William Henry Baumer Jr.

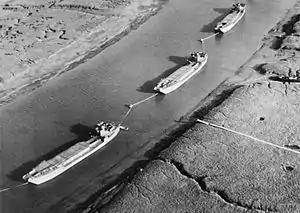
Dummy landing craft used as decoys in the period before D-Day

Early in his military career, Baumer was stationed with the 18th Infantry Regiment at Fort Wadsworth, New York, before being assigned to Camp Dix, New Jersey, where he worked with the Civilian Conservation Corps. In 1936, he graduated from the Infantry School at Fort Benning, Georgia, and was then posted to the 3rd Infantry Regiment at Fort Snelling, Minnesota.